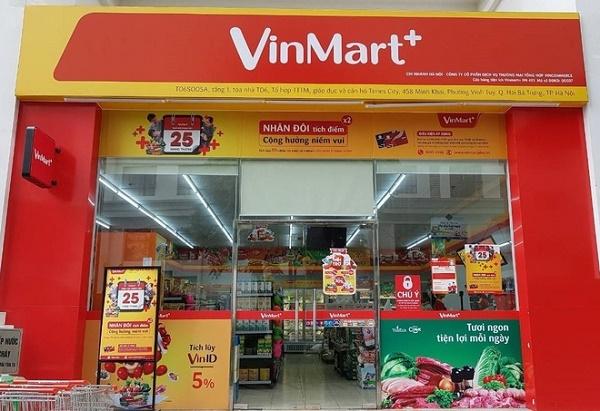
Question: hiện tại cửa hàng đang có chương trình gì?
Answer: nhân đôi tích điểm, cộng hưởng niềm vui